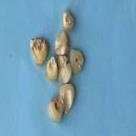
Maize quality: Bad